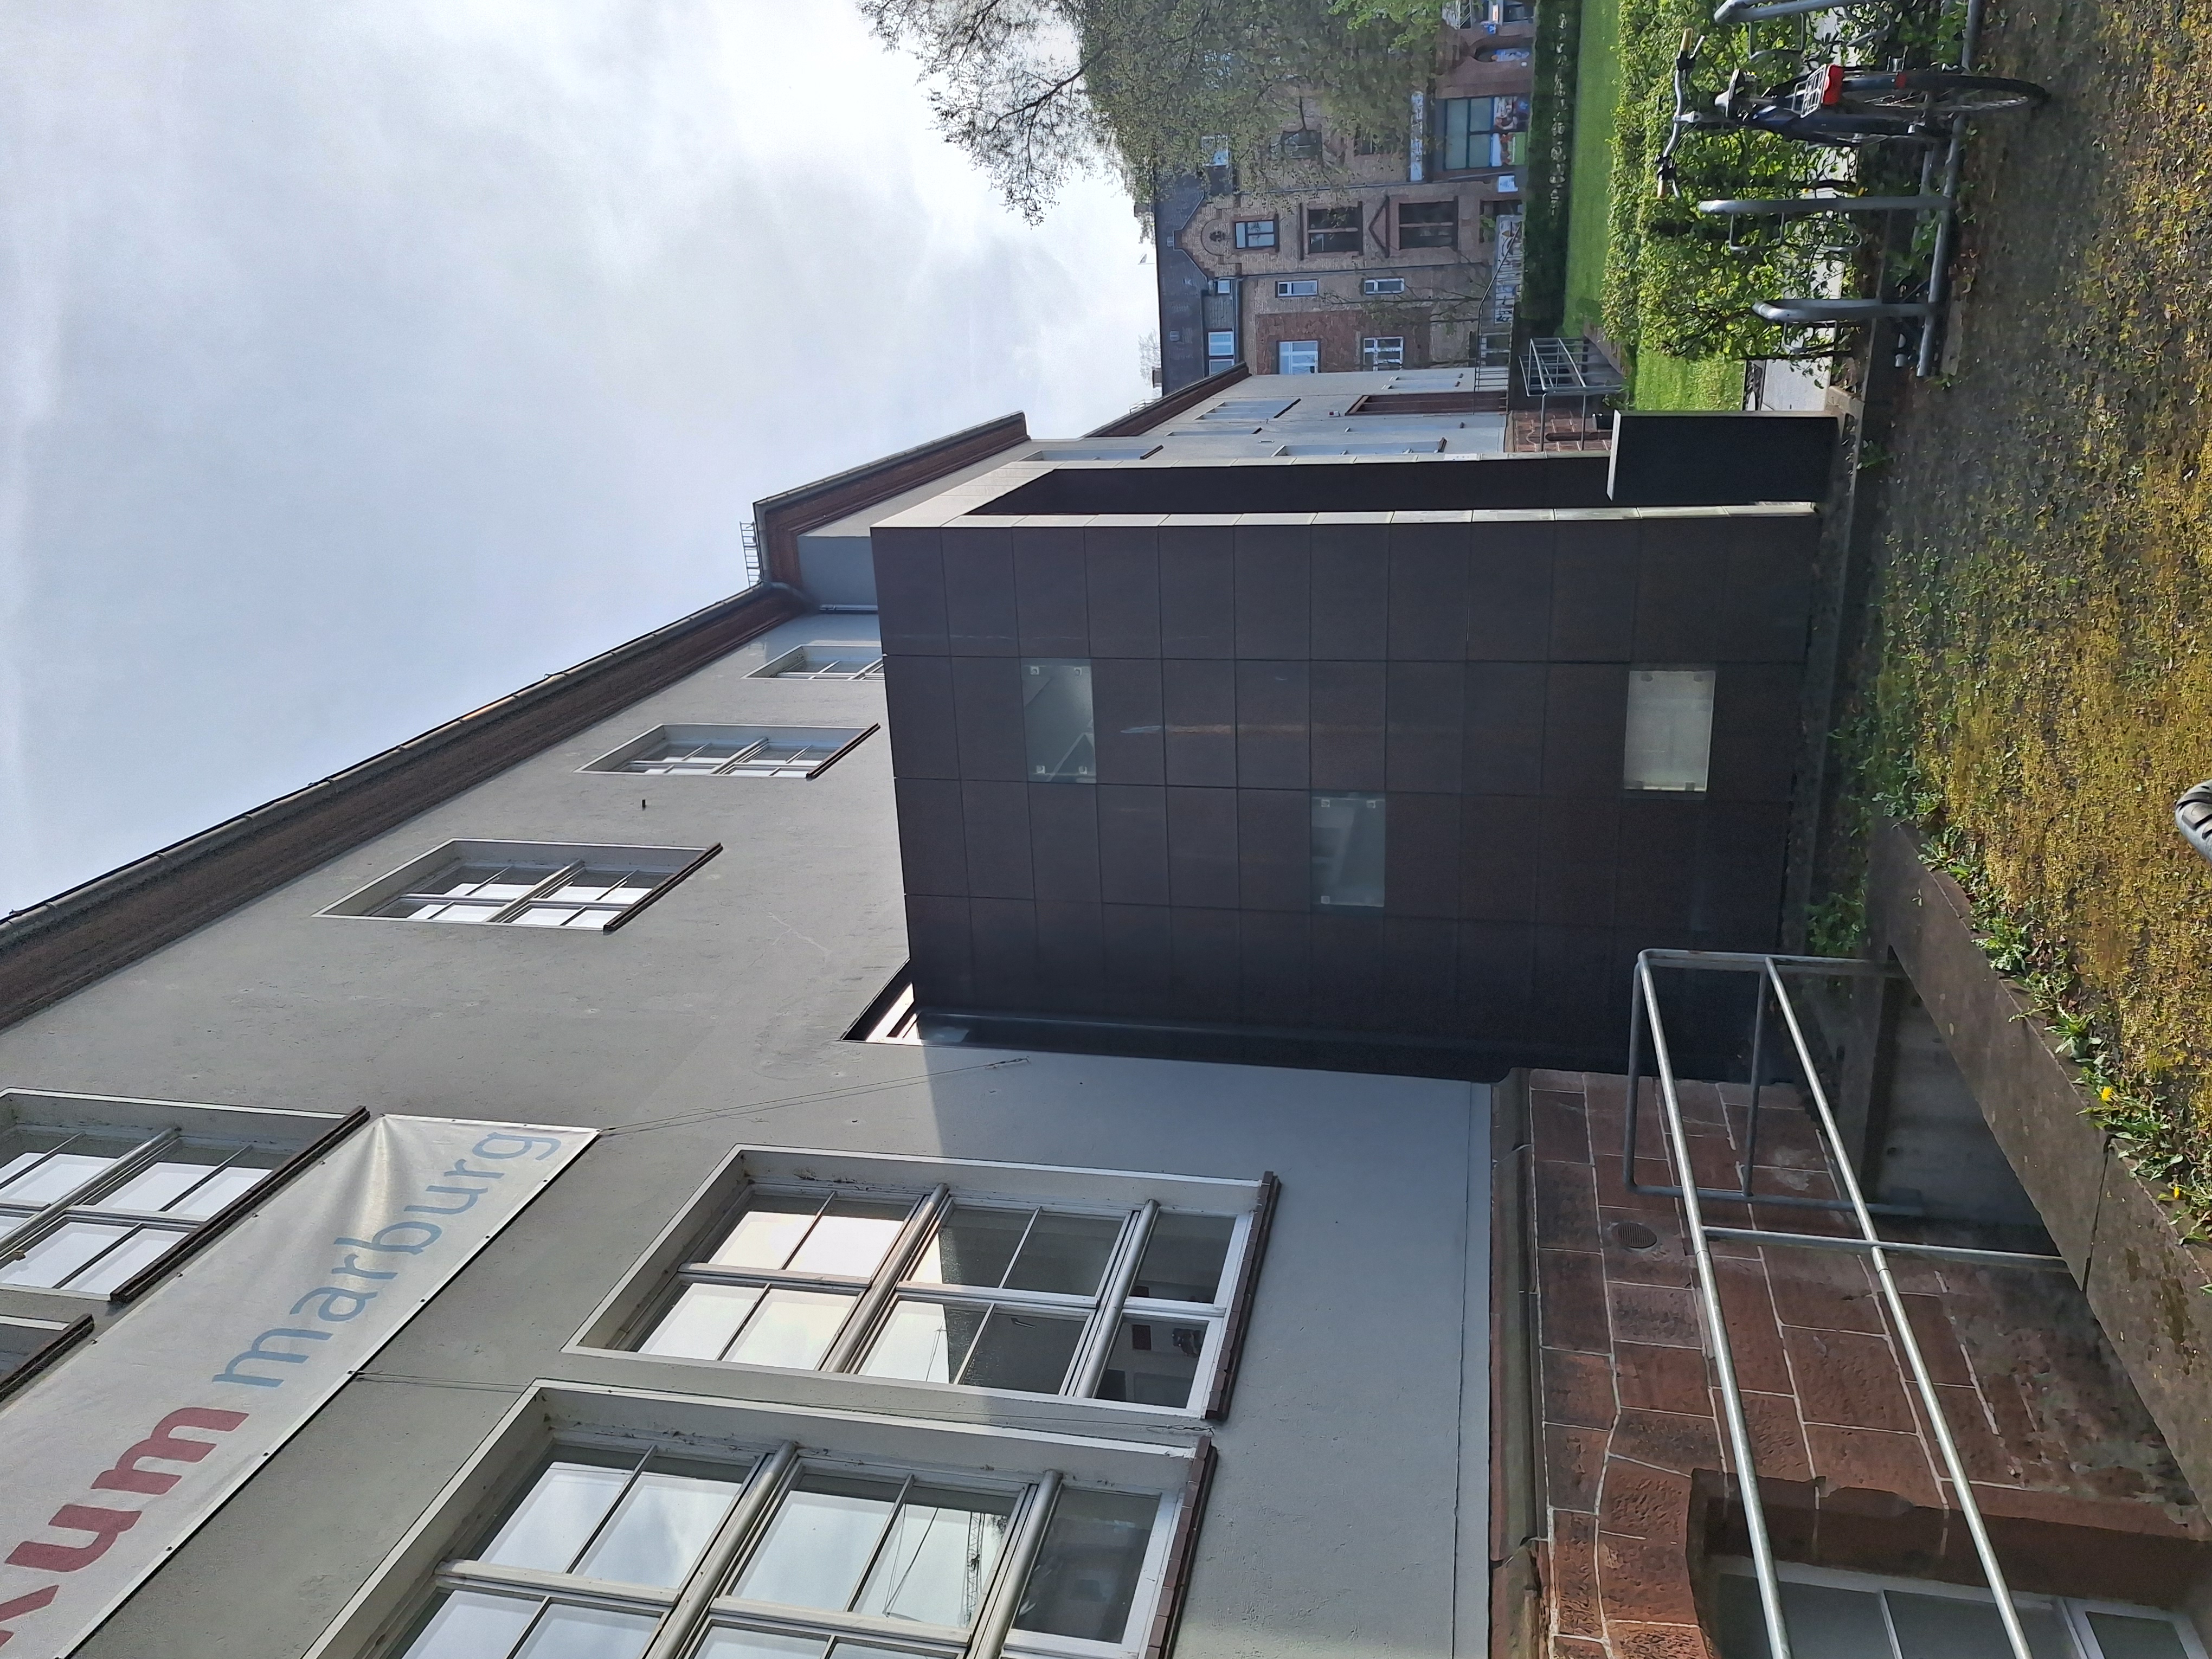
Building: Bahnhofstraße 7